Escola Politécnica da UFRJ

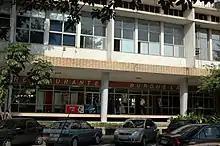

In 1792, Vice-Roi "D. José Luís de Castro, Count of Resende", signed the statutes approving the creation of Royal Academy of Artillery, Fortification and Drawing of Rio de Janeiro ("Real Academia de Artilharia, Fortificação e Desenho"), according to the model of the Royal Academy of Artillery, Fortification and Drawing of Lisbon ("Academia Real de Artilharia, Fortificação e Desenho"), starting the education of subjects that would become the base of engineering in Brazil.